Dallam family

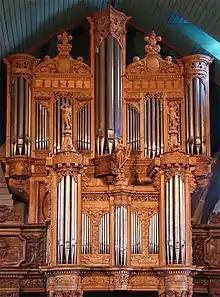
Organ by Thomas Dallam II at Guimiliau (1677).

Robert's eldest son was called Thomas and was born around 1630. As a child, he moved to France with his family. Although his father returned to England in 1660, Thomas remained in France building organs, several of which have been preserved in more or less their original condition. His children included Toussaint Dallam who was an organ builder.